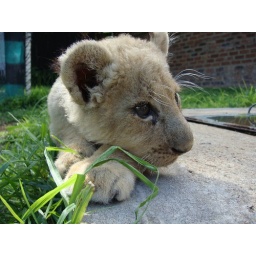
bottle-feeding and playing with little lion cub Leewa (two months old), in Antelope Park, Gweru, Zimbabwe